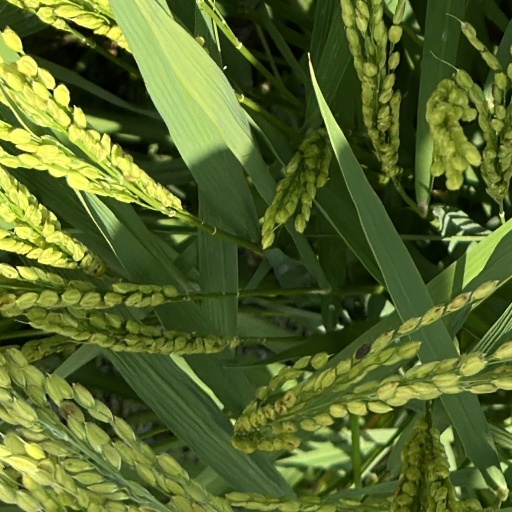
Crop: rice